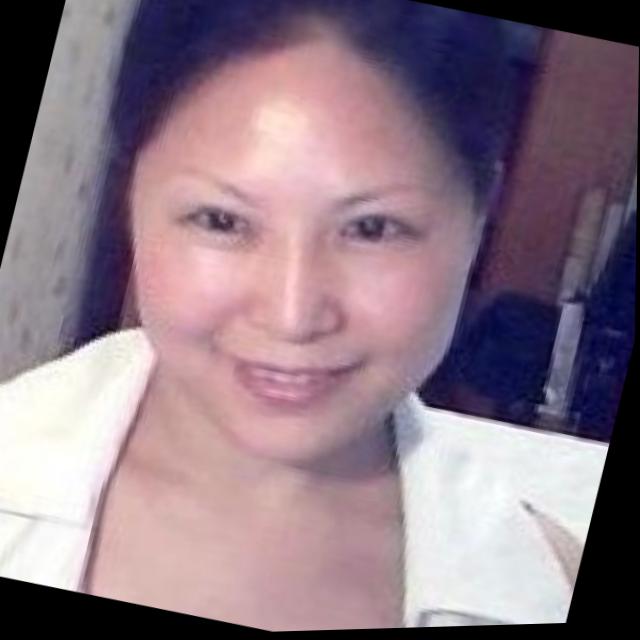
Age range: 45-64